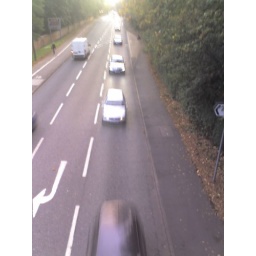
The A30 highway is right in front of the college. The arrow painted on the road points to the main entrance to the college.